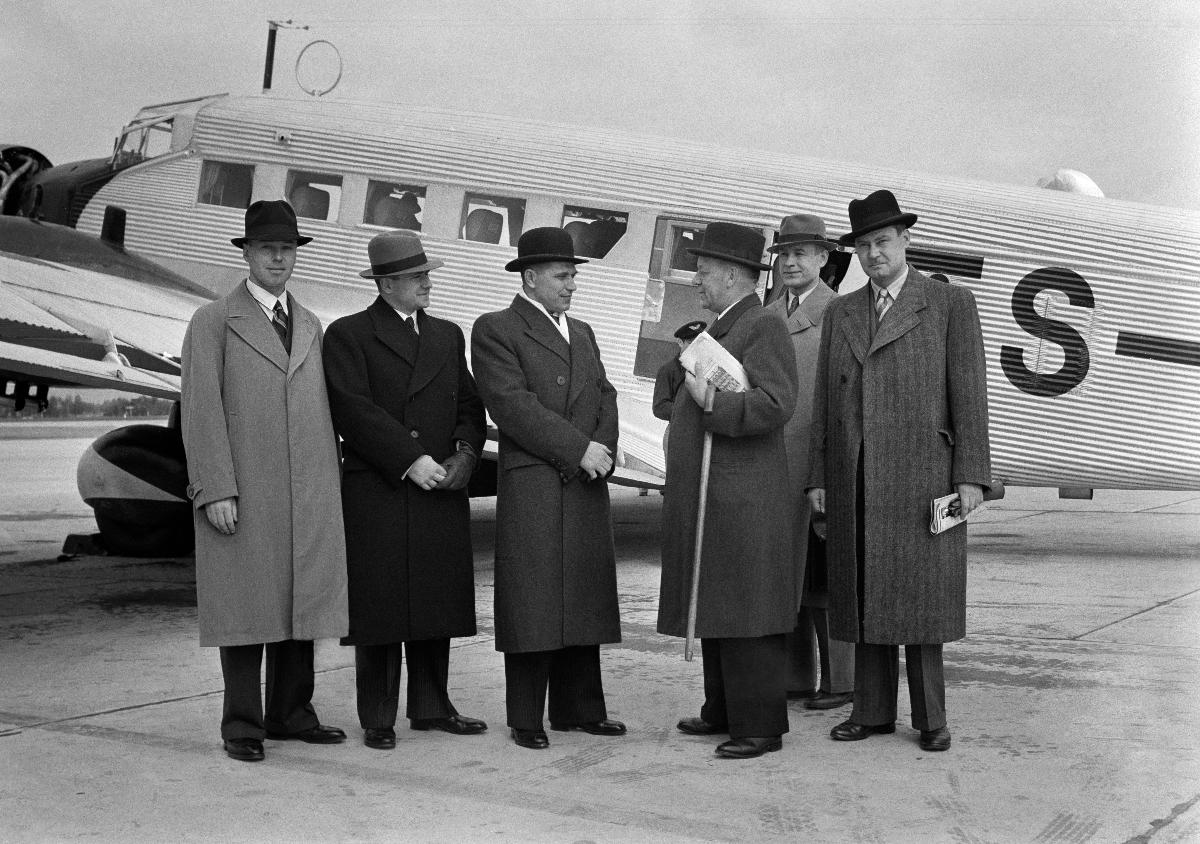
Kauppavaltuuskunta lähdössä Moskovaan
Handelsdelegationen reser till Moskva; Finnish trade delegation leaves for Moscow
sisällön kuvaus: Kauppavaltuuskunta lähdössä Moskovaan toukokuussa 1940. Kuvassa kauppaministeri V. A. Kotilainen (keskellä oikealla) keskustelee lähettiläs Ivan Zotovin kanssa ennen lähtöä. Muita delegaation jäseniä ovat johtaja Åke Gartz, ulkoministeriön virkamies Tauno Jalanti, filosofian maisteri P.M. Pulkkinen ja diplomi-insinööri P. Serko. content description: Finnish trade delegation leaves for Moscow in May 1940. In the picture Finland's Minister of Trade V. A. Kotilainen (center, right) speaks with ambassador Ivan Zotov. Other members of the delegation are Director Åke Gartz, Foreign Ministry Official Tauno Jalanti, Master of Philosophy P.M. Pulkkinen and Graduate Engineer P. Serko. innehållsbeskrivning: Handelsdelegationen på väg till Moskva i maj 1940. I bilden pratar handelsminister V. A. Kotilainen (mitten, till höger) med ambassadör Ivan Zotov före avresan. Andra till delegationen hörande är direktör Åke Gartz, utrikesministeriets tjänsteman Tauno Jalanti, filosofie magister P.M. Pulkkinen och diplomingenjör P. Serko.
Kuvaaja: Sundström, Hugo, kuvaaja
Vuosi: 1940
Paikka: Suomi
Aiheet: Kotilainen, Väinö; Zotov, Ivan; HBL; valtuuskunnat; ulkomaankauppa; miehet; lentokoneet; välirauha; delegations; foreign trade; men; airplanes; politics; foreign policy; trade policy; diplomacy; aeroplanes; interim peace; Interim Peace; delegationer; utrikeshandel; män; flygplan; politik; utrikespolitik; handelspolitik; diplomati; mellankrigstiden; freden mellan vinter- och fortsättningskriget